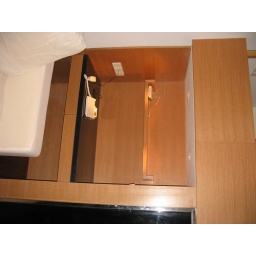
computer table in living room